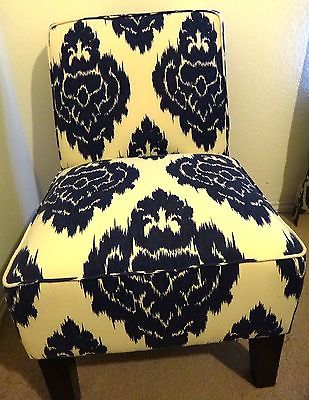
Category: chair